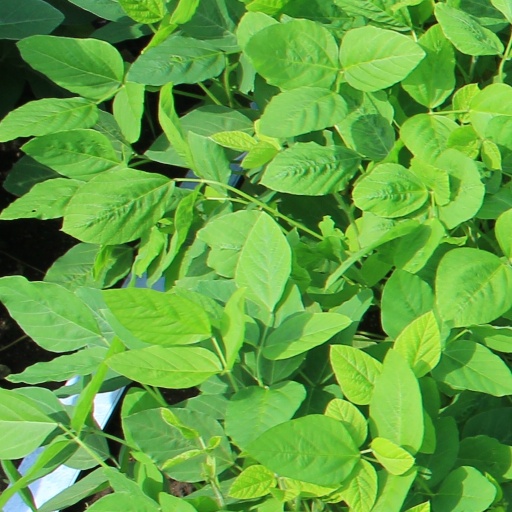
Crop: soybean